Higo Magalhães

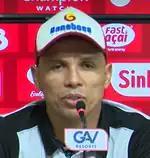
Higo as head coach of Vila Nova in 2022

Back to the assistant role after the arrival of Hemerson Maria, Higo returned to the managerial role in August 2021, after Maria resigned. On 24 November, he renewed his contract for the 2022 season.